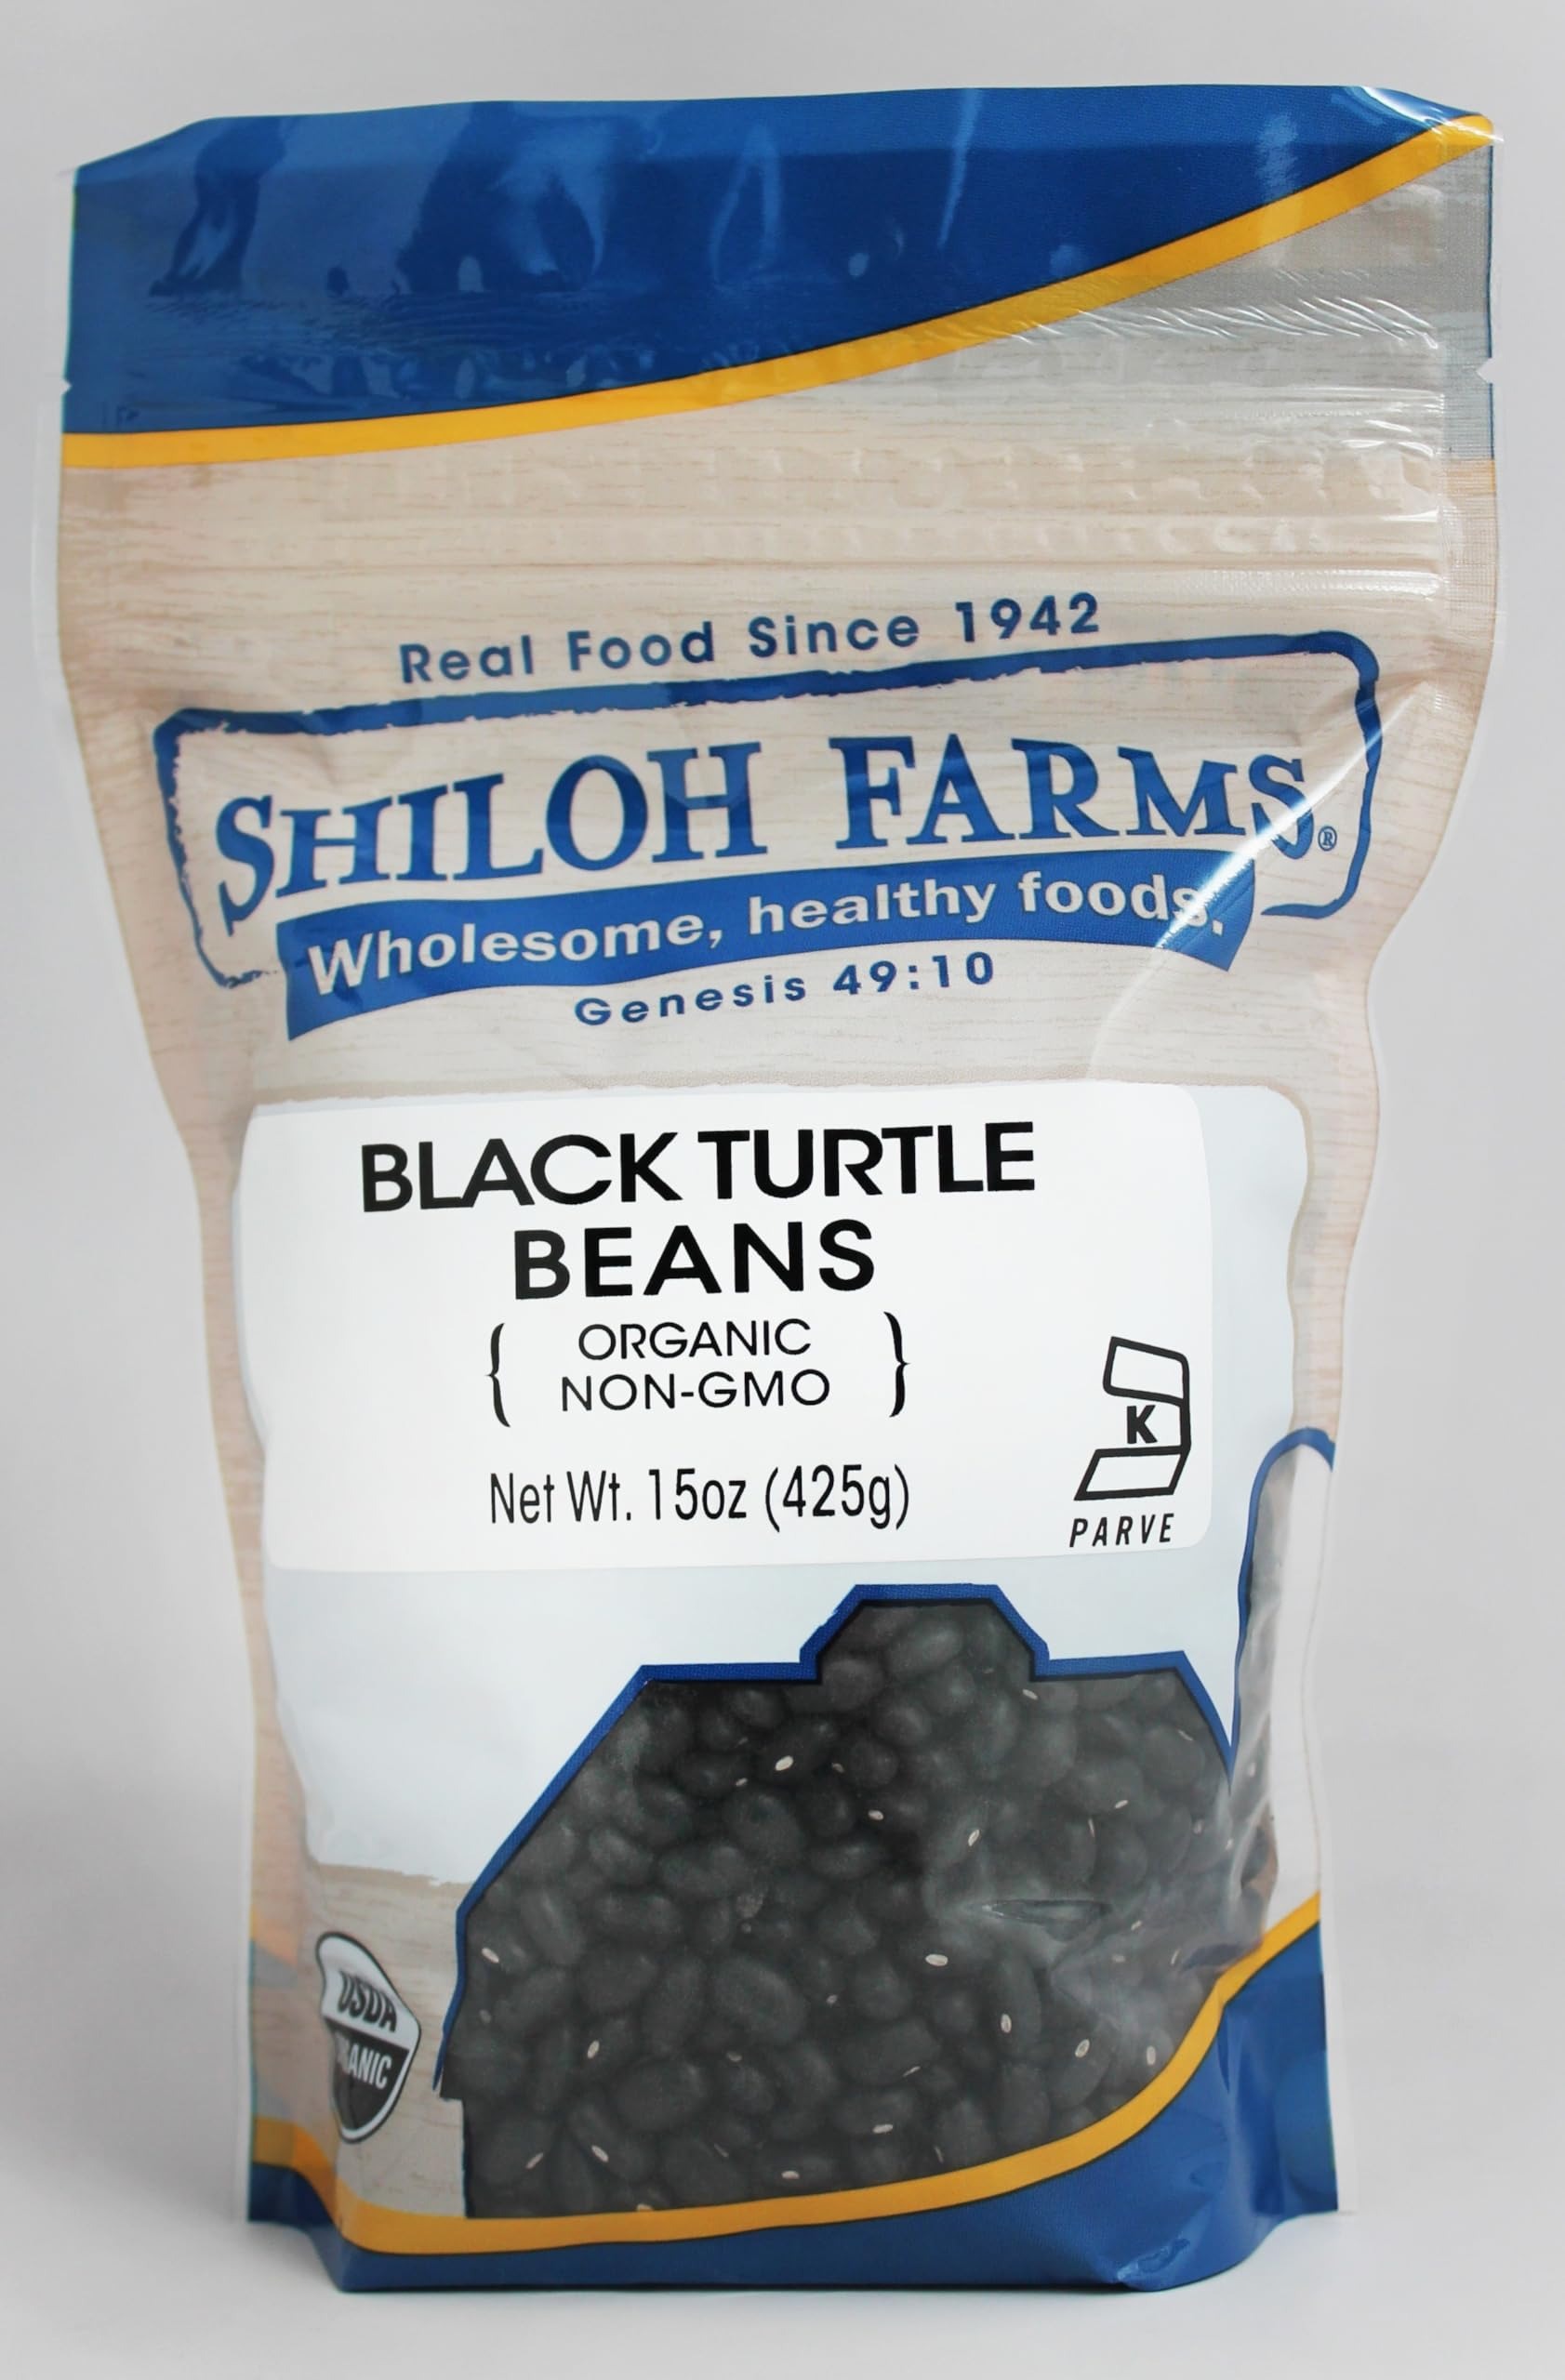
Item Name: Shiloh Farms Organic Black Turtle Beans - Bulk 6 Count of 15 Oz, Naturally Nutty and Creamy, Certified Organic, Perfect for Gourmet Dishes
Bullet Point 1: ORGANIC AND RICHLY FLAVORED: Indulge in the deep, earthy taste of Shiloh Farms Organic Black Turtle Beans, perfect for enhancing your gourmet recipes.
Bullet Point 2: NATURALLY NUTTY AND CREAMY: These black turtle beans offer a naturally nutty flavor and creamy texture, ideal for both savory and sweet culinary creations.
Bullet Point 3: PERFECT FOR GOURMET DISHES: Elevate your culinary creations with the robust flavor and satisfying texture of our organic black turtle beans, ideal for chefs and culinary lovers.
Bullet Point 4: BULK PACK FOR CHEFS: Available in 6 x 15 oz packs, these black turtle beans are perfect for chefs and culinary enthusiasts who require premium quality ingredients in larger quantities.
Bullet Point 5: CERTIFIED ORGANIC AND PURE: Our black turtle beans are certified organic, free from artificial ingredients and preservatives, offering 100% natural flavor that enhances any gourmet dish.
Product Description: Shiloh Farms Organic Black Turtle Beans - 6 x 15 Oz Rich, Earthy Flavor Experience the deep, earthy flavor of Shiloh Farms Organic Black Turtle Beans. These premium beans are carefully selected and processed to ensure they retain their natural taste and nutritional benefits. Perfect for a variety of dishes, these black turtle beans provide a unique and satisfying flavor. Naturally Nutty and Creamy Our organic black turtle beans offer a naturally nutty flavor and creamy texture, making them an excellent addition to a variety of culinary creations. Whether enjoyed on their own, in salads, soups, or stews, these beans deliver a distinctive and enjoyable taste. Ideal for Gourmet Dishes Shiloh Farms Organic Black Turtle Beans are perfect for chefs and culinary lovers looking to elevate their dishes. Their rich flavor and satisfying texture make them an excellent ingredient, suitable for a range of recipes from hearty mains to delightful sides, adding depth and complexity to your cooking. Bulk Pack for Culinary Excellence Designed with chefs and culinary enthusiasts in mind, our black turtle beans come in a convenient bulk pack of 6 x 15 oz. This ensures you have a steady supply of premium quality beans, ideal for high-volume kitchens and gourmet cooking. Certified Organic and 100% Natural Our black turtle beans are certified organic, guaranteeing they are grown and processed without synthetic chemicals or pesticides. Packaged using equipment that also handles wheat, soy, peanuts, and tree nuts, they offer peace of mind for those with dietary restrictions while delivering robust, natural flavor. Experience the superior quality and taste of Shiloh Farms Organic Black Turtle Beans. Perfect for enhancing your gourmet dishes, these beans are a testament to our commitment to providing the finest organic products.
Value: 90.0
Unit: Fl Oz

Price: 25